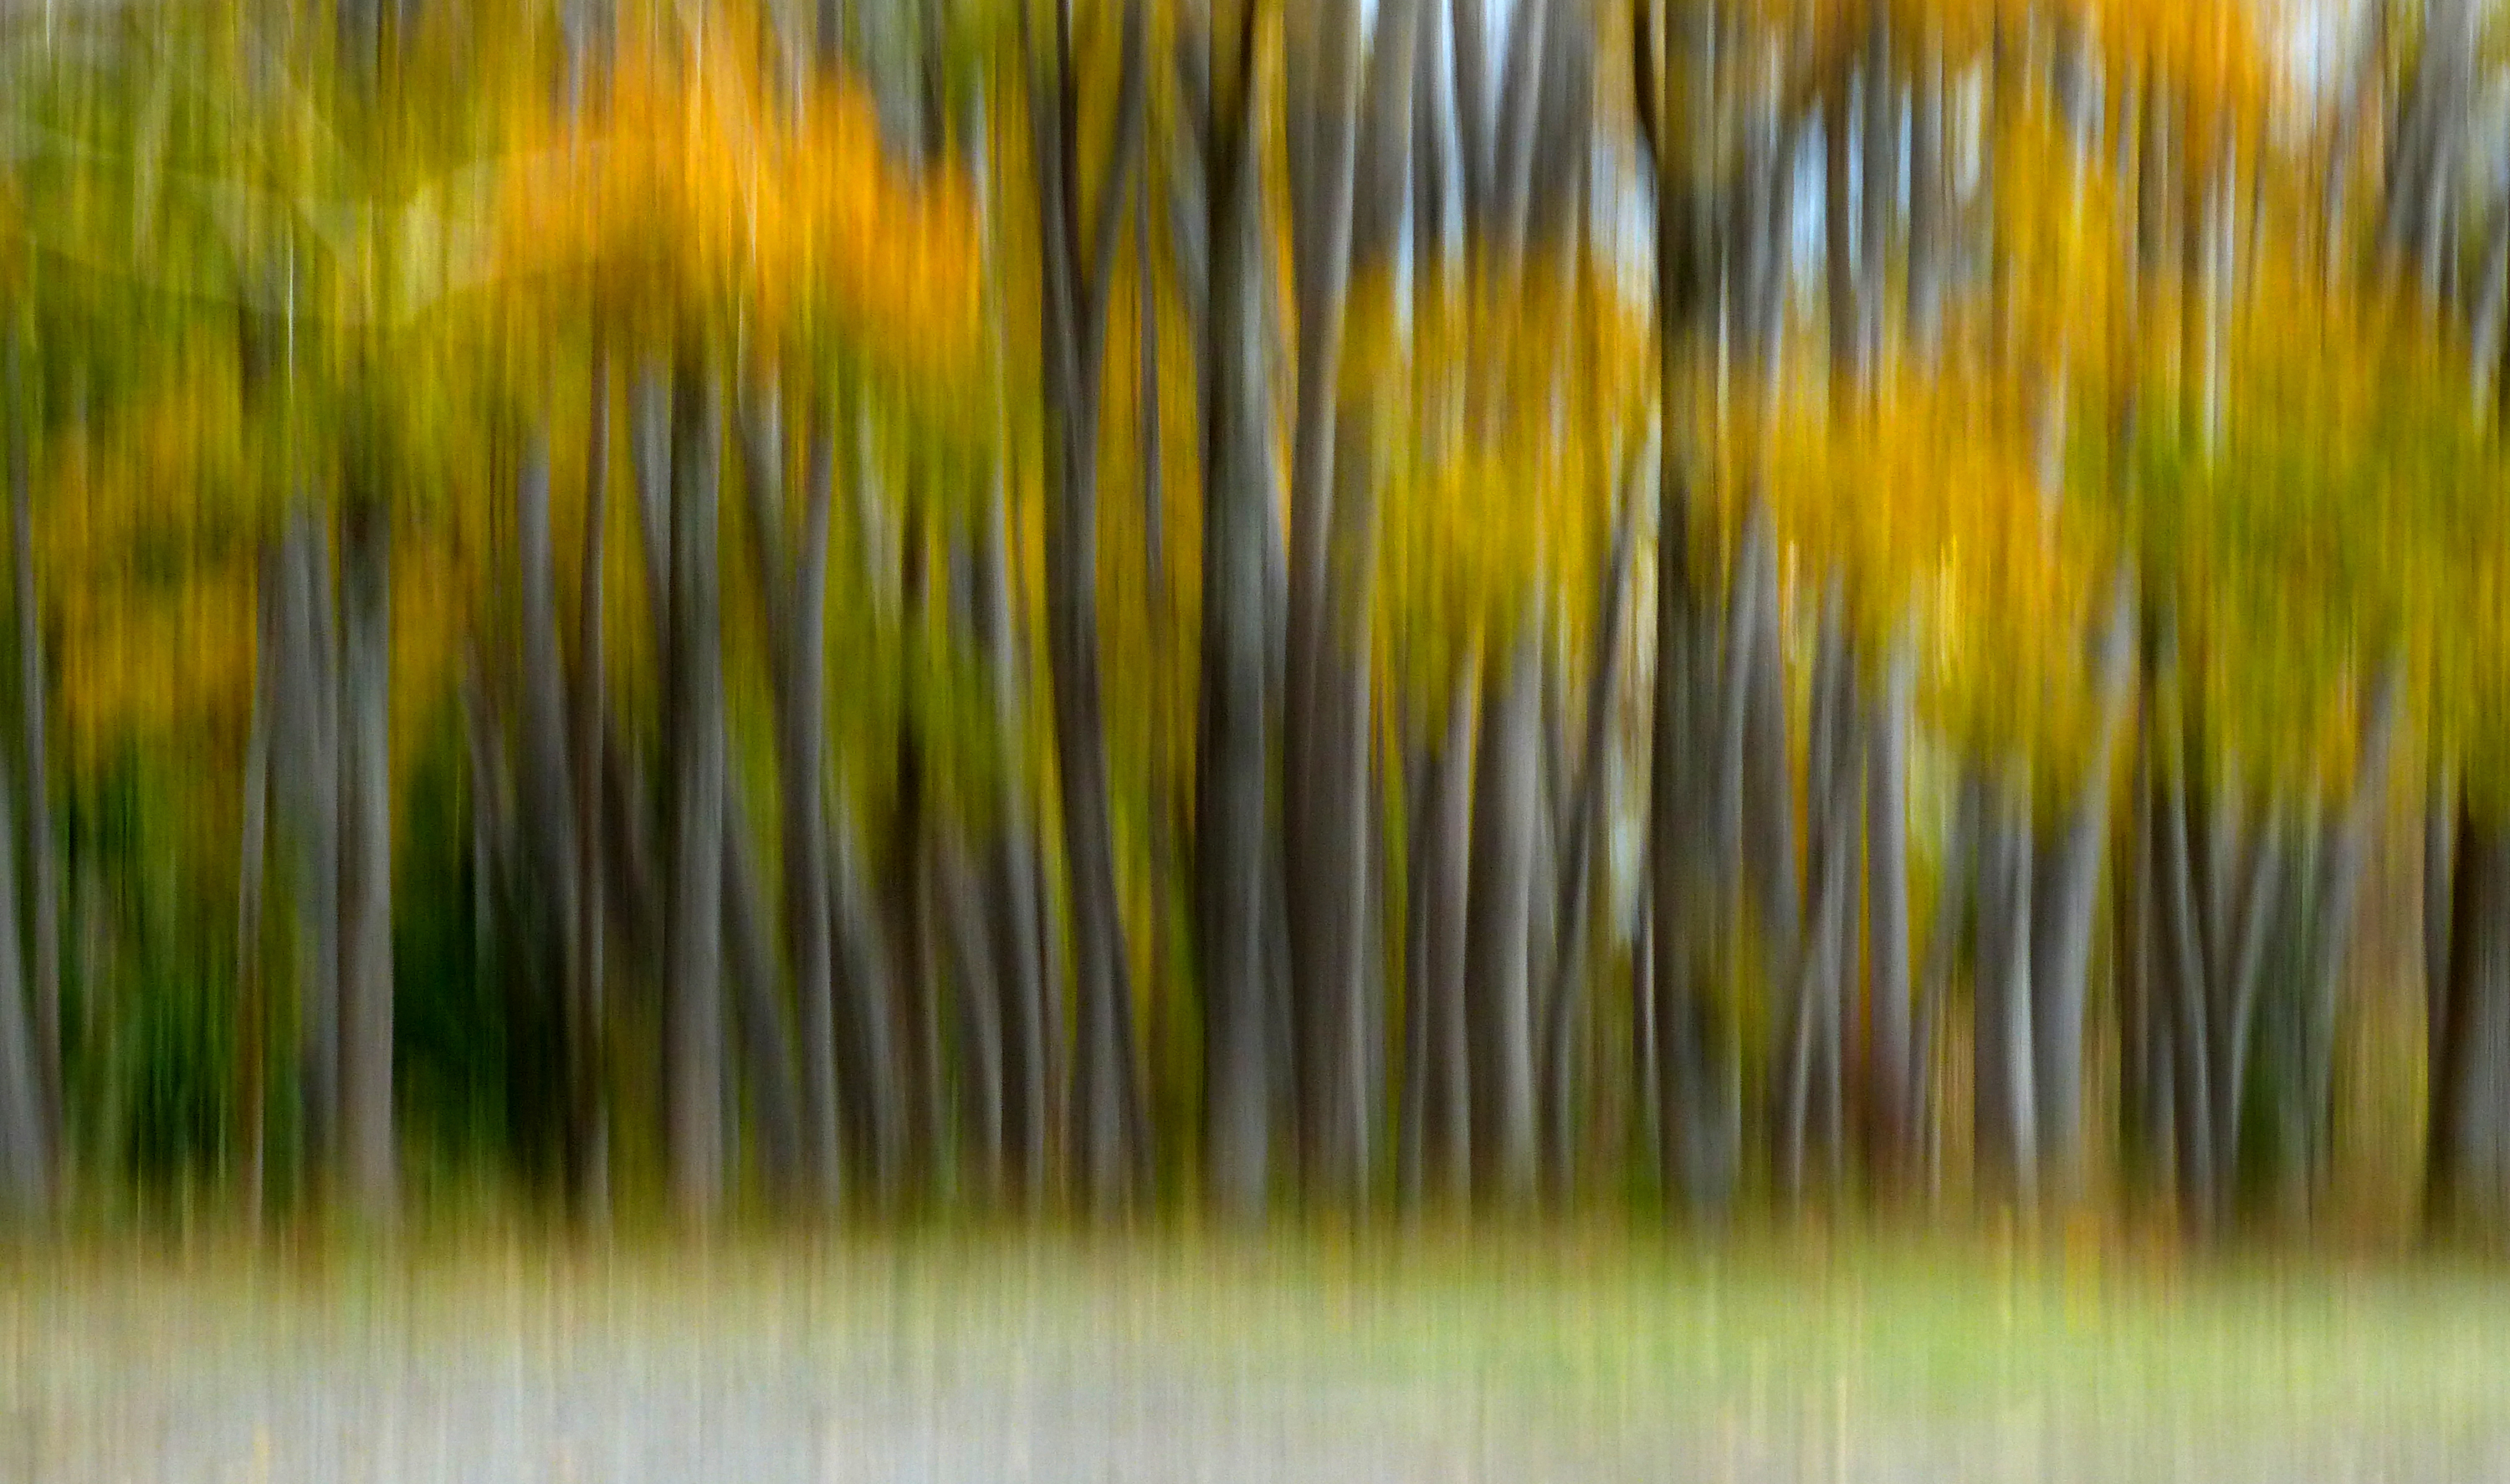
tree, water, nature, grass, plant, sunlight, leaf, fall, flower, green, reflection, autumn, trees, wetland, habitat, lumixfz200, ecosystem, natural environment, grass family, phragmites, arecales